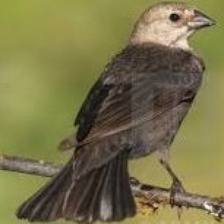
Species: BROWN HEADED COWBIRD
Scientific name: MOLOTHRUS ATER